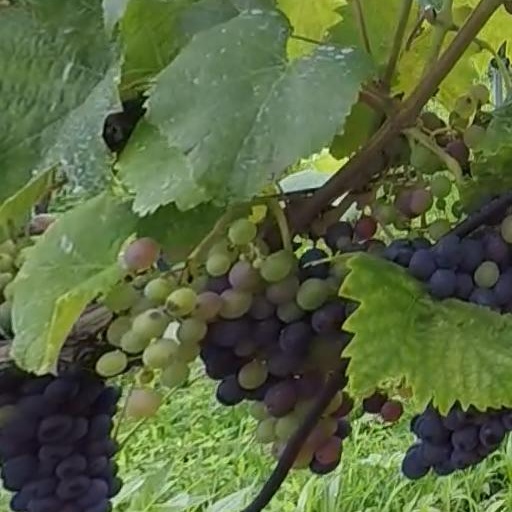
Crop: grape